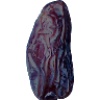
Label: Dates 1